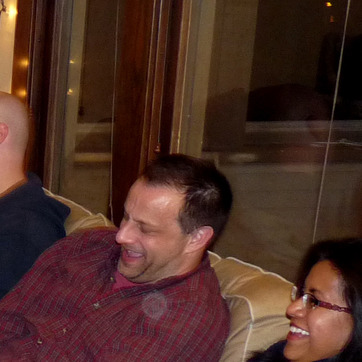
Material: hair